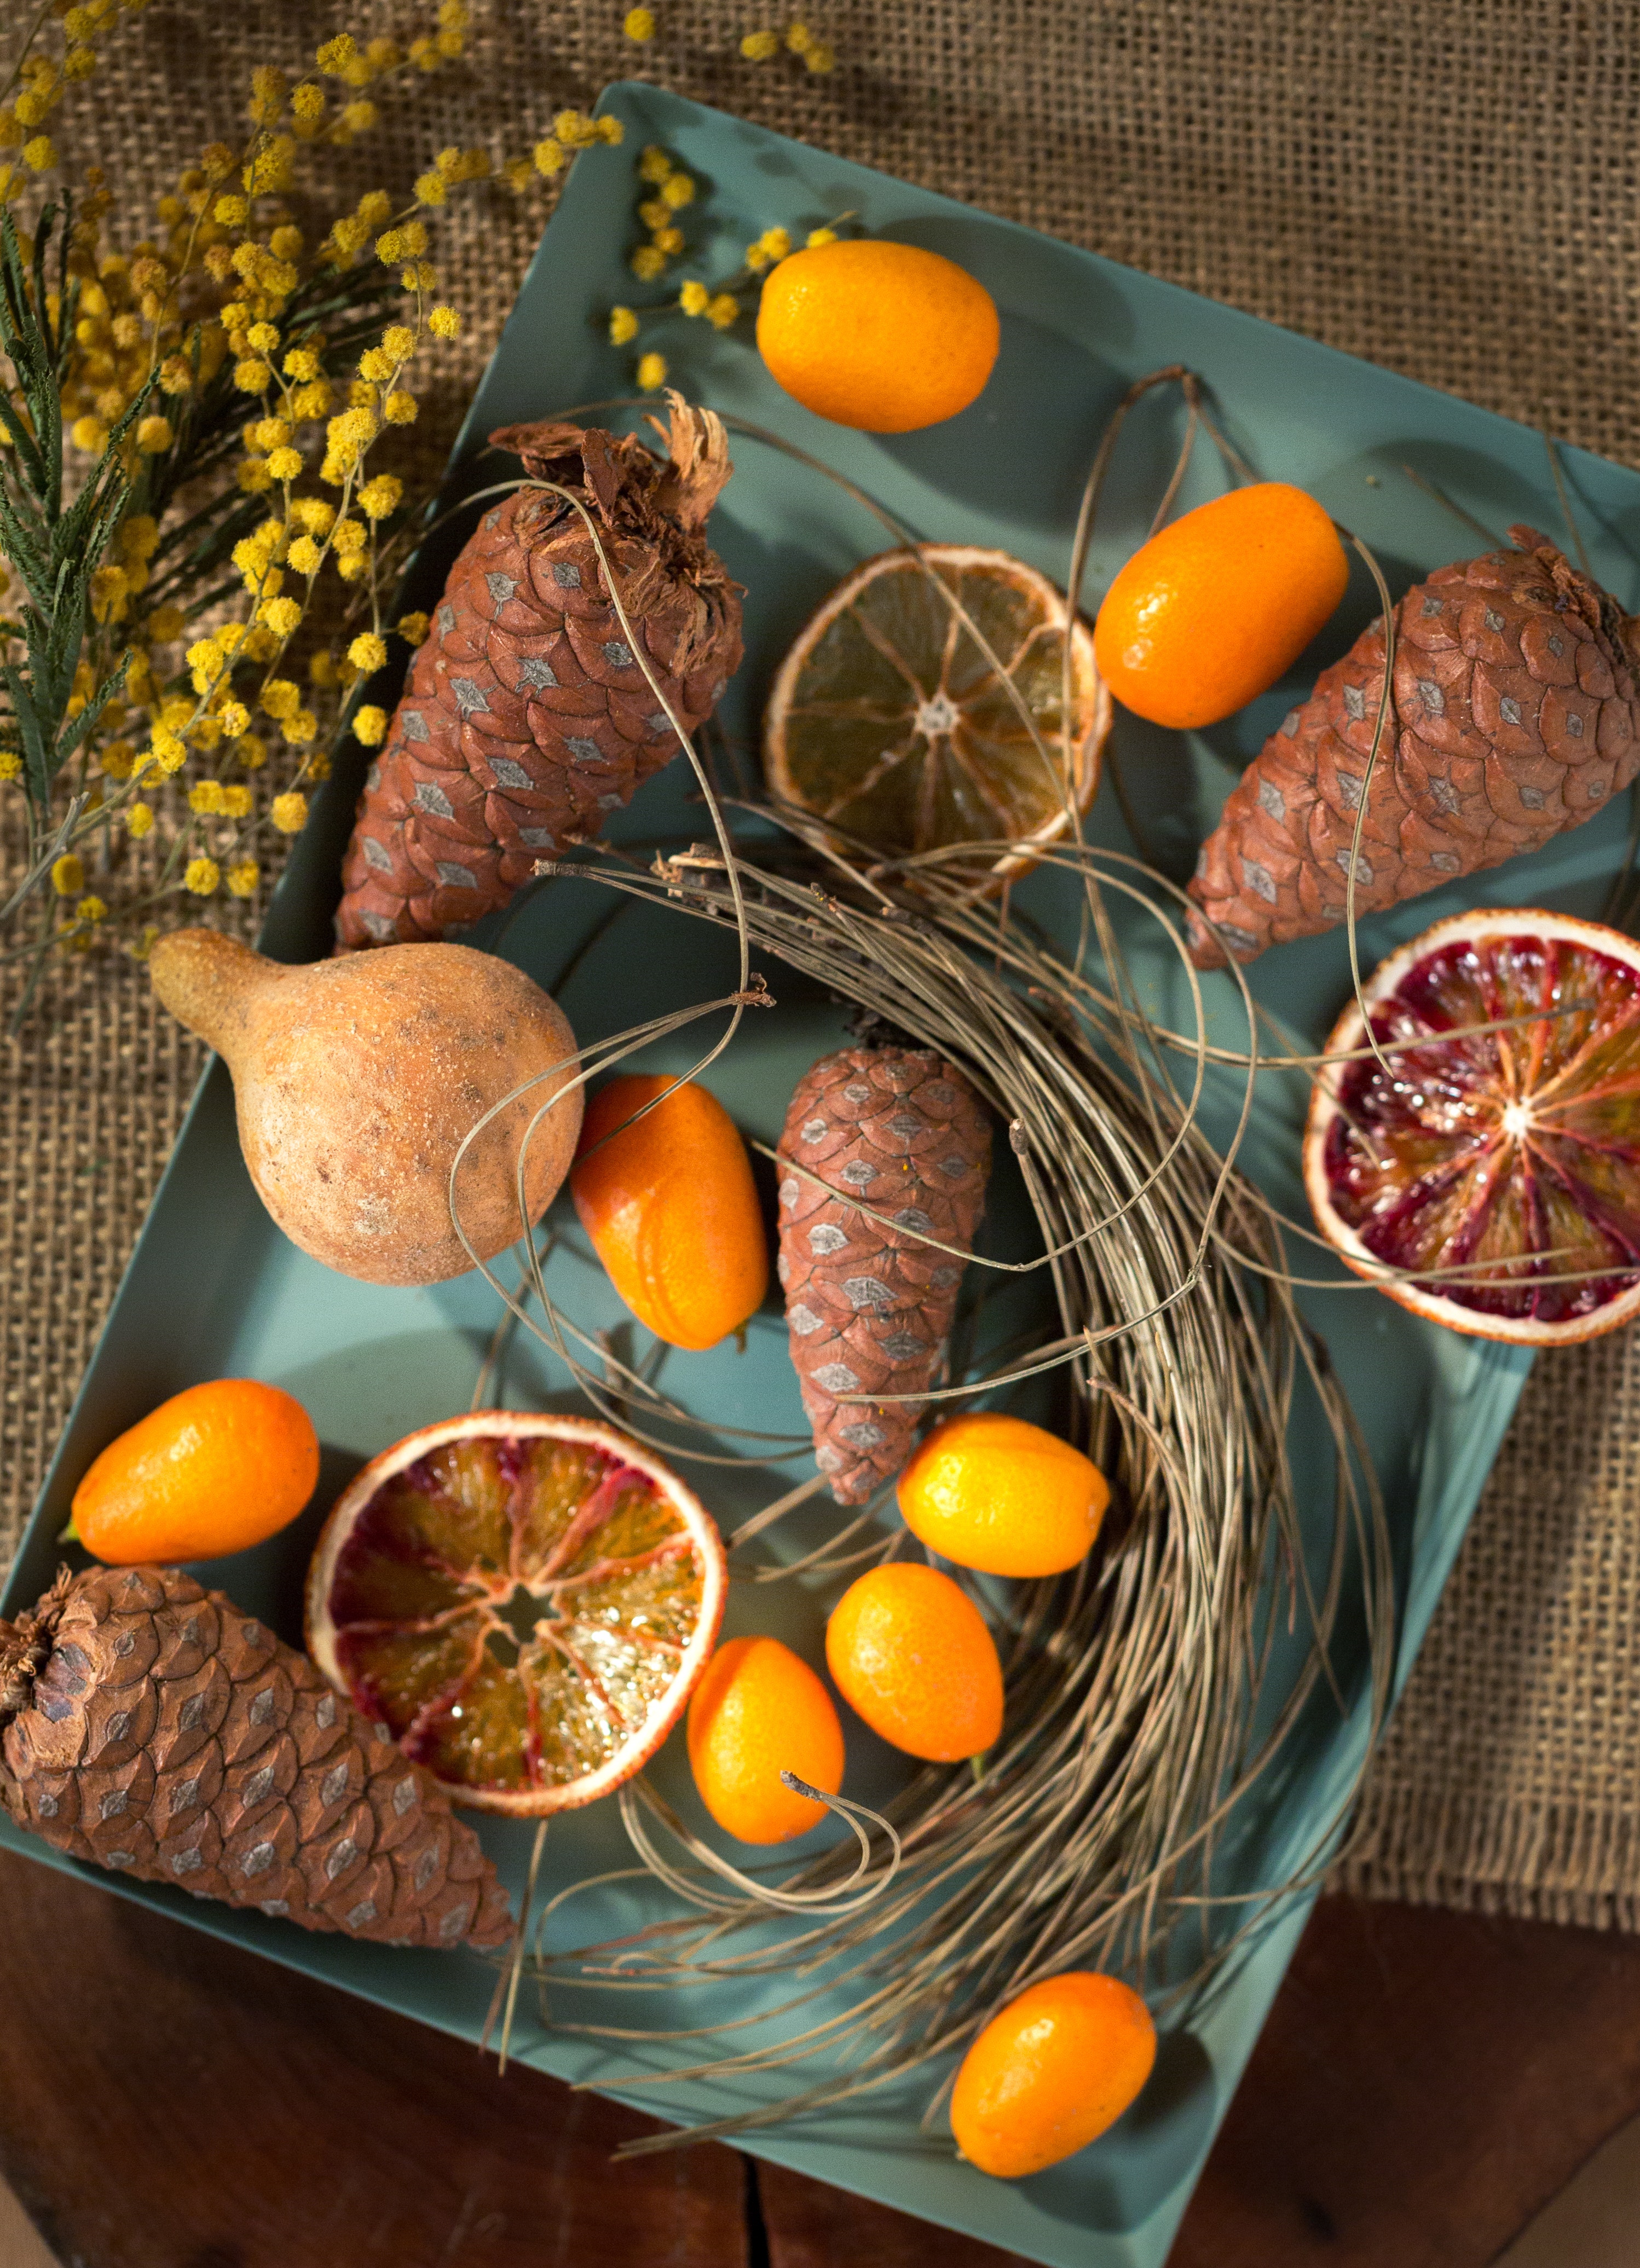
fruit, food, vegetarian food, citrus, vegetable, clementine, still life photography, produce, still life, orange